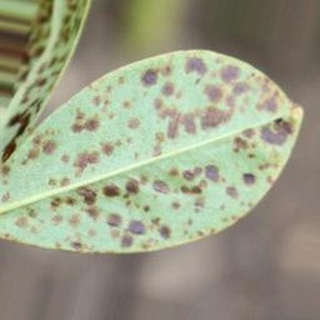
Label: groundnut_rust